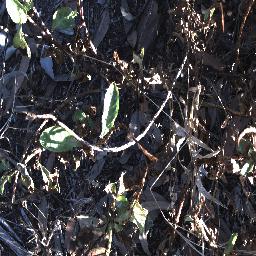
Label: snake_weed